Luc Calliauw

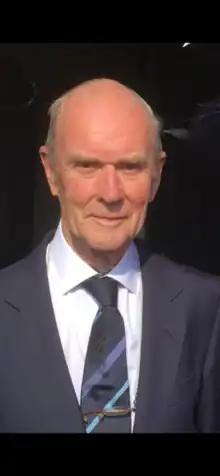
Luc Calliauw

Luc Calliauw (25 August 1928 in Bruges – 1 December 2021) was a Belgian physician and university professor.